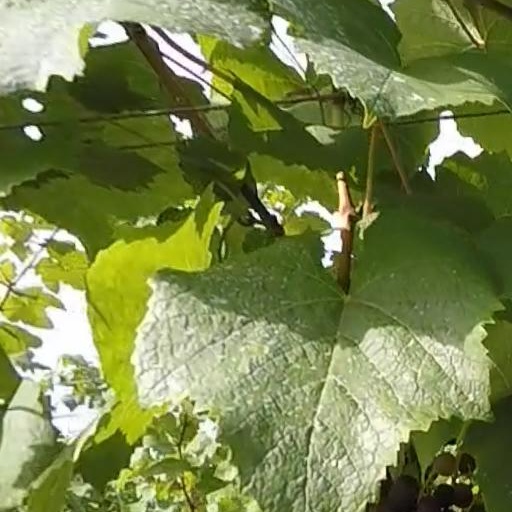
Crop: grape